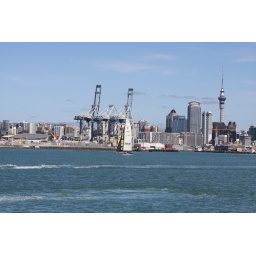
One of the NZL Americas cup boats sailing in front of her home city.